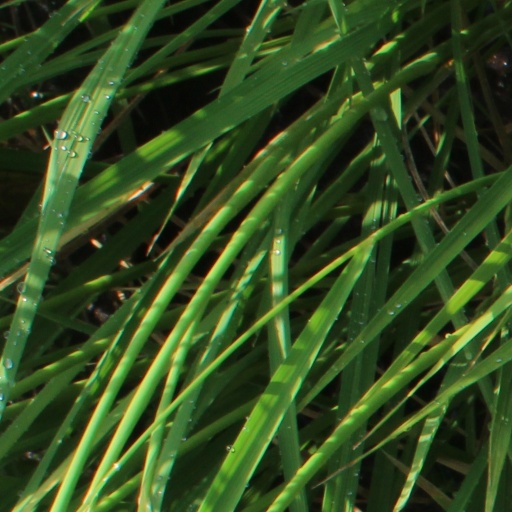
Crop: rice